Luka Modrić

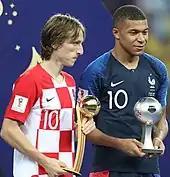
Modrić holding his Golden Ball award for the 2018 FIFA World Cup Best Player

After the playoffs, Modrić with the Croatian team qualified for the 2014 World Cup. They entered Group A with hosts Brazil, Mexico and Cameroon. Croatia played the opening match against Brazil, which they lost 3–1, and Modrić sustained a minor foot injury. In the second match, Croatia won 4–0 against Cameroon, but did not progress to the knockout stage after losing 3–1 to Mexico, despite the great expectations from the Croatian press and public.